Western Illinois Leathernecks baseball

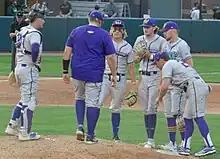
The Leathernecks baseball team conducts a mound visit during a game in 2023

The stadium opened on May 6, 2006, and has a seating capacity of 500. The stadium is named for Alfred D. Boyer, Western Illinois Class of 1972, whose $150,000 donation allowed the facility to be built. The venue features a press box, chairback seating, a Daktronics scoreboard, and 60-foot-long dugouts.